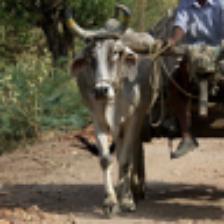
Label: NonHuman